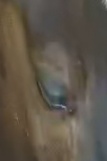
Face region: eyes (orbital_tightening_and_eye_area)
Pain indicator: obviously_present